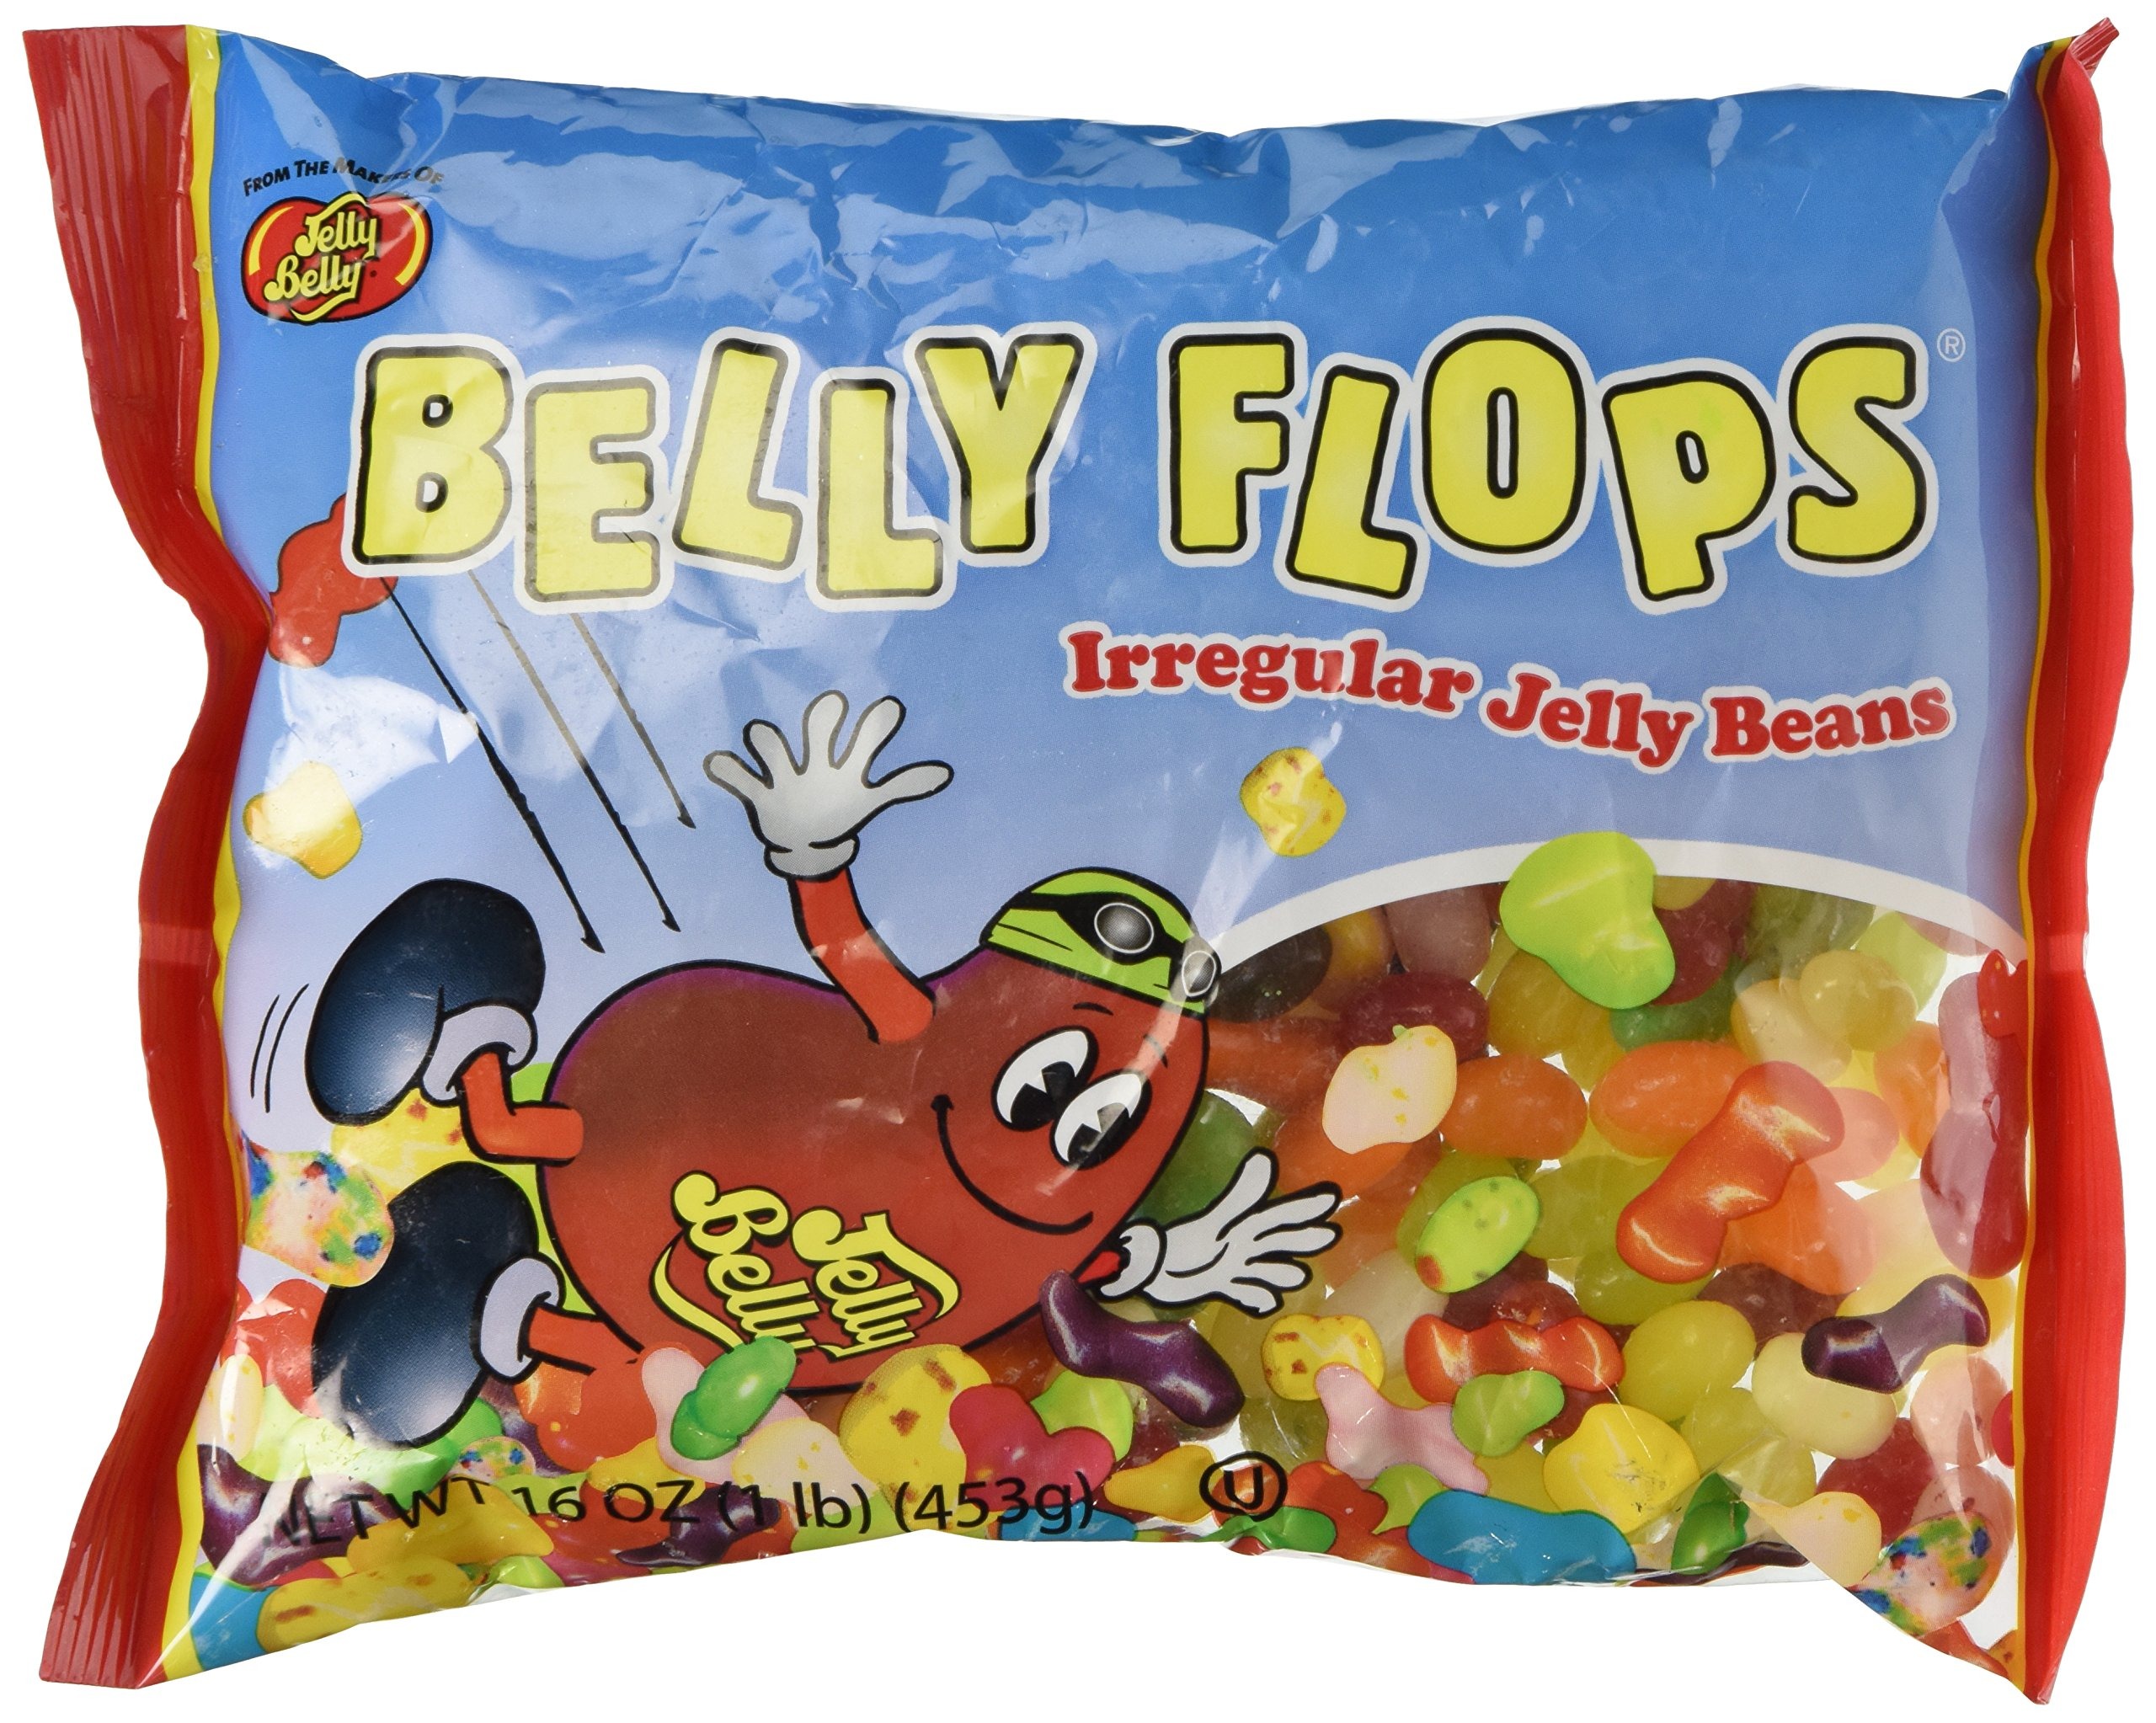
Item Name: Belly Flops 1 Lb. Bag
Bullet Point 1: 1 lb Bag
Bullet Point 2: Irregular jelly beans in weird shapes, sizes and colors.
Bullet Point 3: Mixed Flavours
Product Description: Naturally & artificially flavored. From the makers of Jelly Belly. Have you heard of Belly Flops? They aren't available very often, but when they are - Jelly Belly fans love to snap up our famous Belly Flops. These special beans taste great, but don't quite meet all of our demanding standards for size, color, shape and flavor. Please Note: Our Belly Flops bags may contain any mix of our famous flavors. Contents sold by weight, not volume. jellybelly.com. Facebook. Pinterest. YouTube. Instagram. Take our factory tour! Call 800-JB-Beans (522-3267). Made in USA.
Value: 16.0
Unit: Ounce

Price: 14